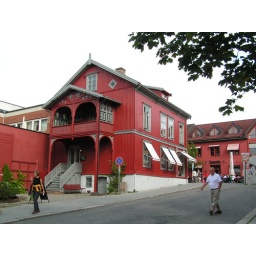
A beautiful wooden building just off the main shopping street in Lillehammer.